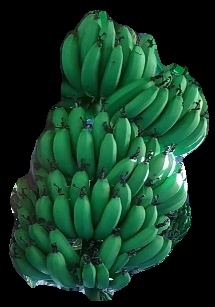
Variety: pachbale
Grade: grade1